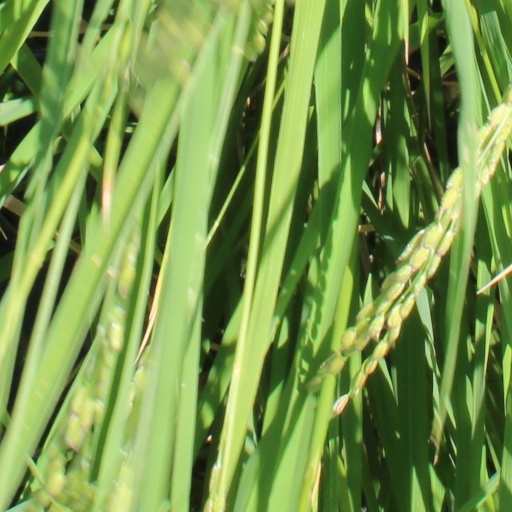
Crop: rice